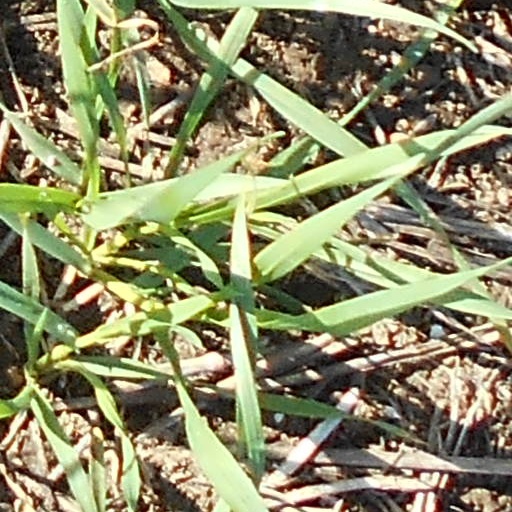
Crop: wheat